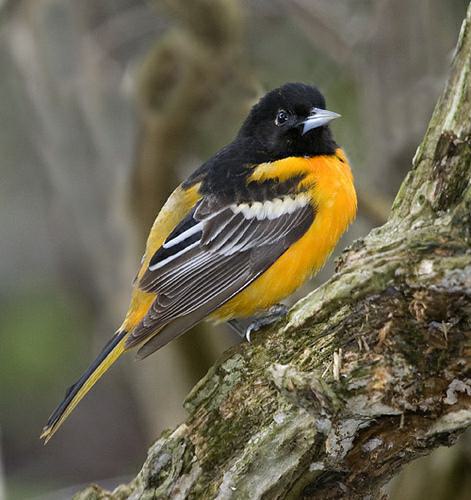
A photo of a baltimore oriole